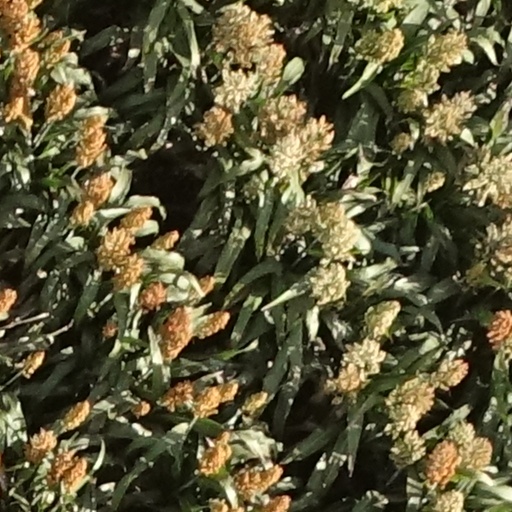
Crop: sorghum